HAL Prachand

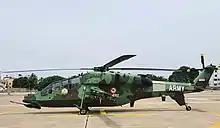

On 1 December 2015, LCH TD-4 completed its first flight. By March 2016, the LCH had reportedly completed basic performance flight testing and outstation trials, including a number of live-fire tests involving prototype TD-3 firing 70 mm rockets in its weaponized configuration. By mid-2016, certification firing trials had commenced, these included tests of the integration of its mission sensors, such as the electro-optical system, helmet pointing system, and of the various armaments – air-to-air missiles, turret gun and rockets – that the type can deploy.